Chronicle in Stone

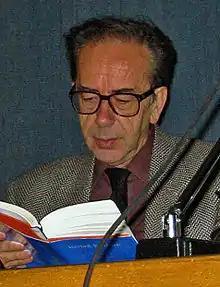
Ismail Kadare at a reading in Zurich.

With its flavour, tone, and spectacular events reminiscent of an ancient epic, "Chronicle in Stone" is probably the funniest, and at the same time, most tragic of Kadare's novels, depicting a world in which people believe in black magic, women live to be a hundred and fifty, and girls are drowned in wells by their families for having kissed a boy. Its characters, the folklore and mythology infusing historical circumstances are reminiscent of some Caribbean novelists or even post-colonial African storytellers, and one cannot help compare its blend of surreal situations and political drama based on real events to South American novels, although Kadare apparently dislikes the label "magical realism" applied to his novels. It is not hard to imagine why: as some South American novelists have said, he too could say that the world he describes is not "surreal" or "magical-realist"; it is simply the real, pre-modern world of the Balkans, albeit a world which is universalized through esthetic transfiguration.